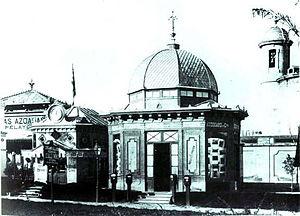
Pau Audouard est un photographe espagnol.